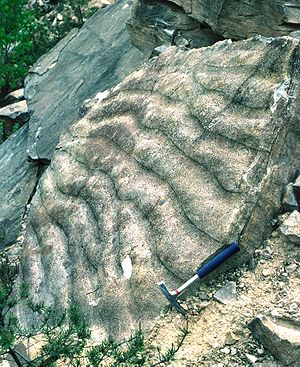
Aktualitetsprincippet / Geologiske aspekter
Fortid. Fossile bølgeribber i sandsten fra Trias i Hassbergen i Bayern.
Aktualitetsprincippet er antagelsen om, at de naturlove og processer I naturen som er virksomme i dag, har været gældende og virksomme på samme måde til alle tider og steder. Princippet har at gøre med det metafysiske grundlag for videnskabelig tænkning, fx forestillingen om at forholdet mellem årsag og virkning er uforanderligt i tid og rum, og at fysikkens love er de samme overalt i universet og til alle tider. Selv om det er en påstand som ikke kan bevises videnskabeligt, har aktualitetsprincippet været et fundamentalt aksiom i så at sige alle naturvidenskaber.